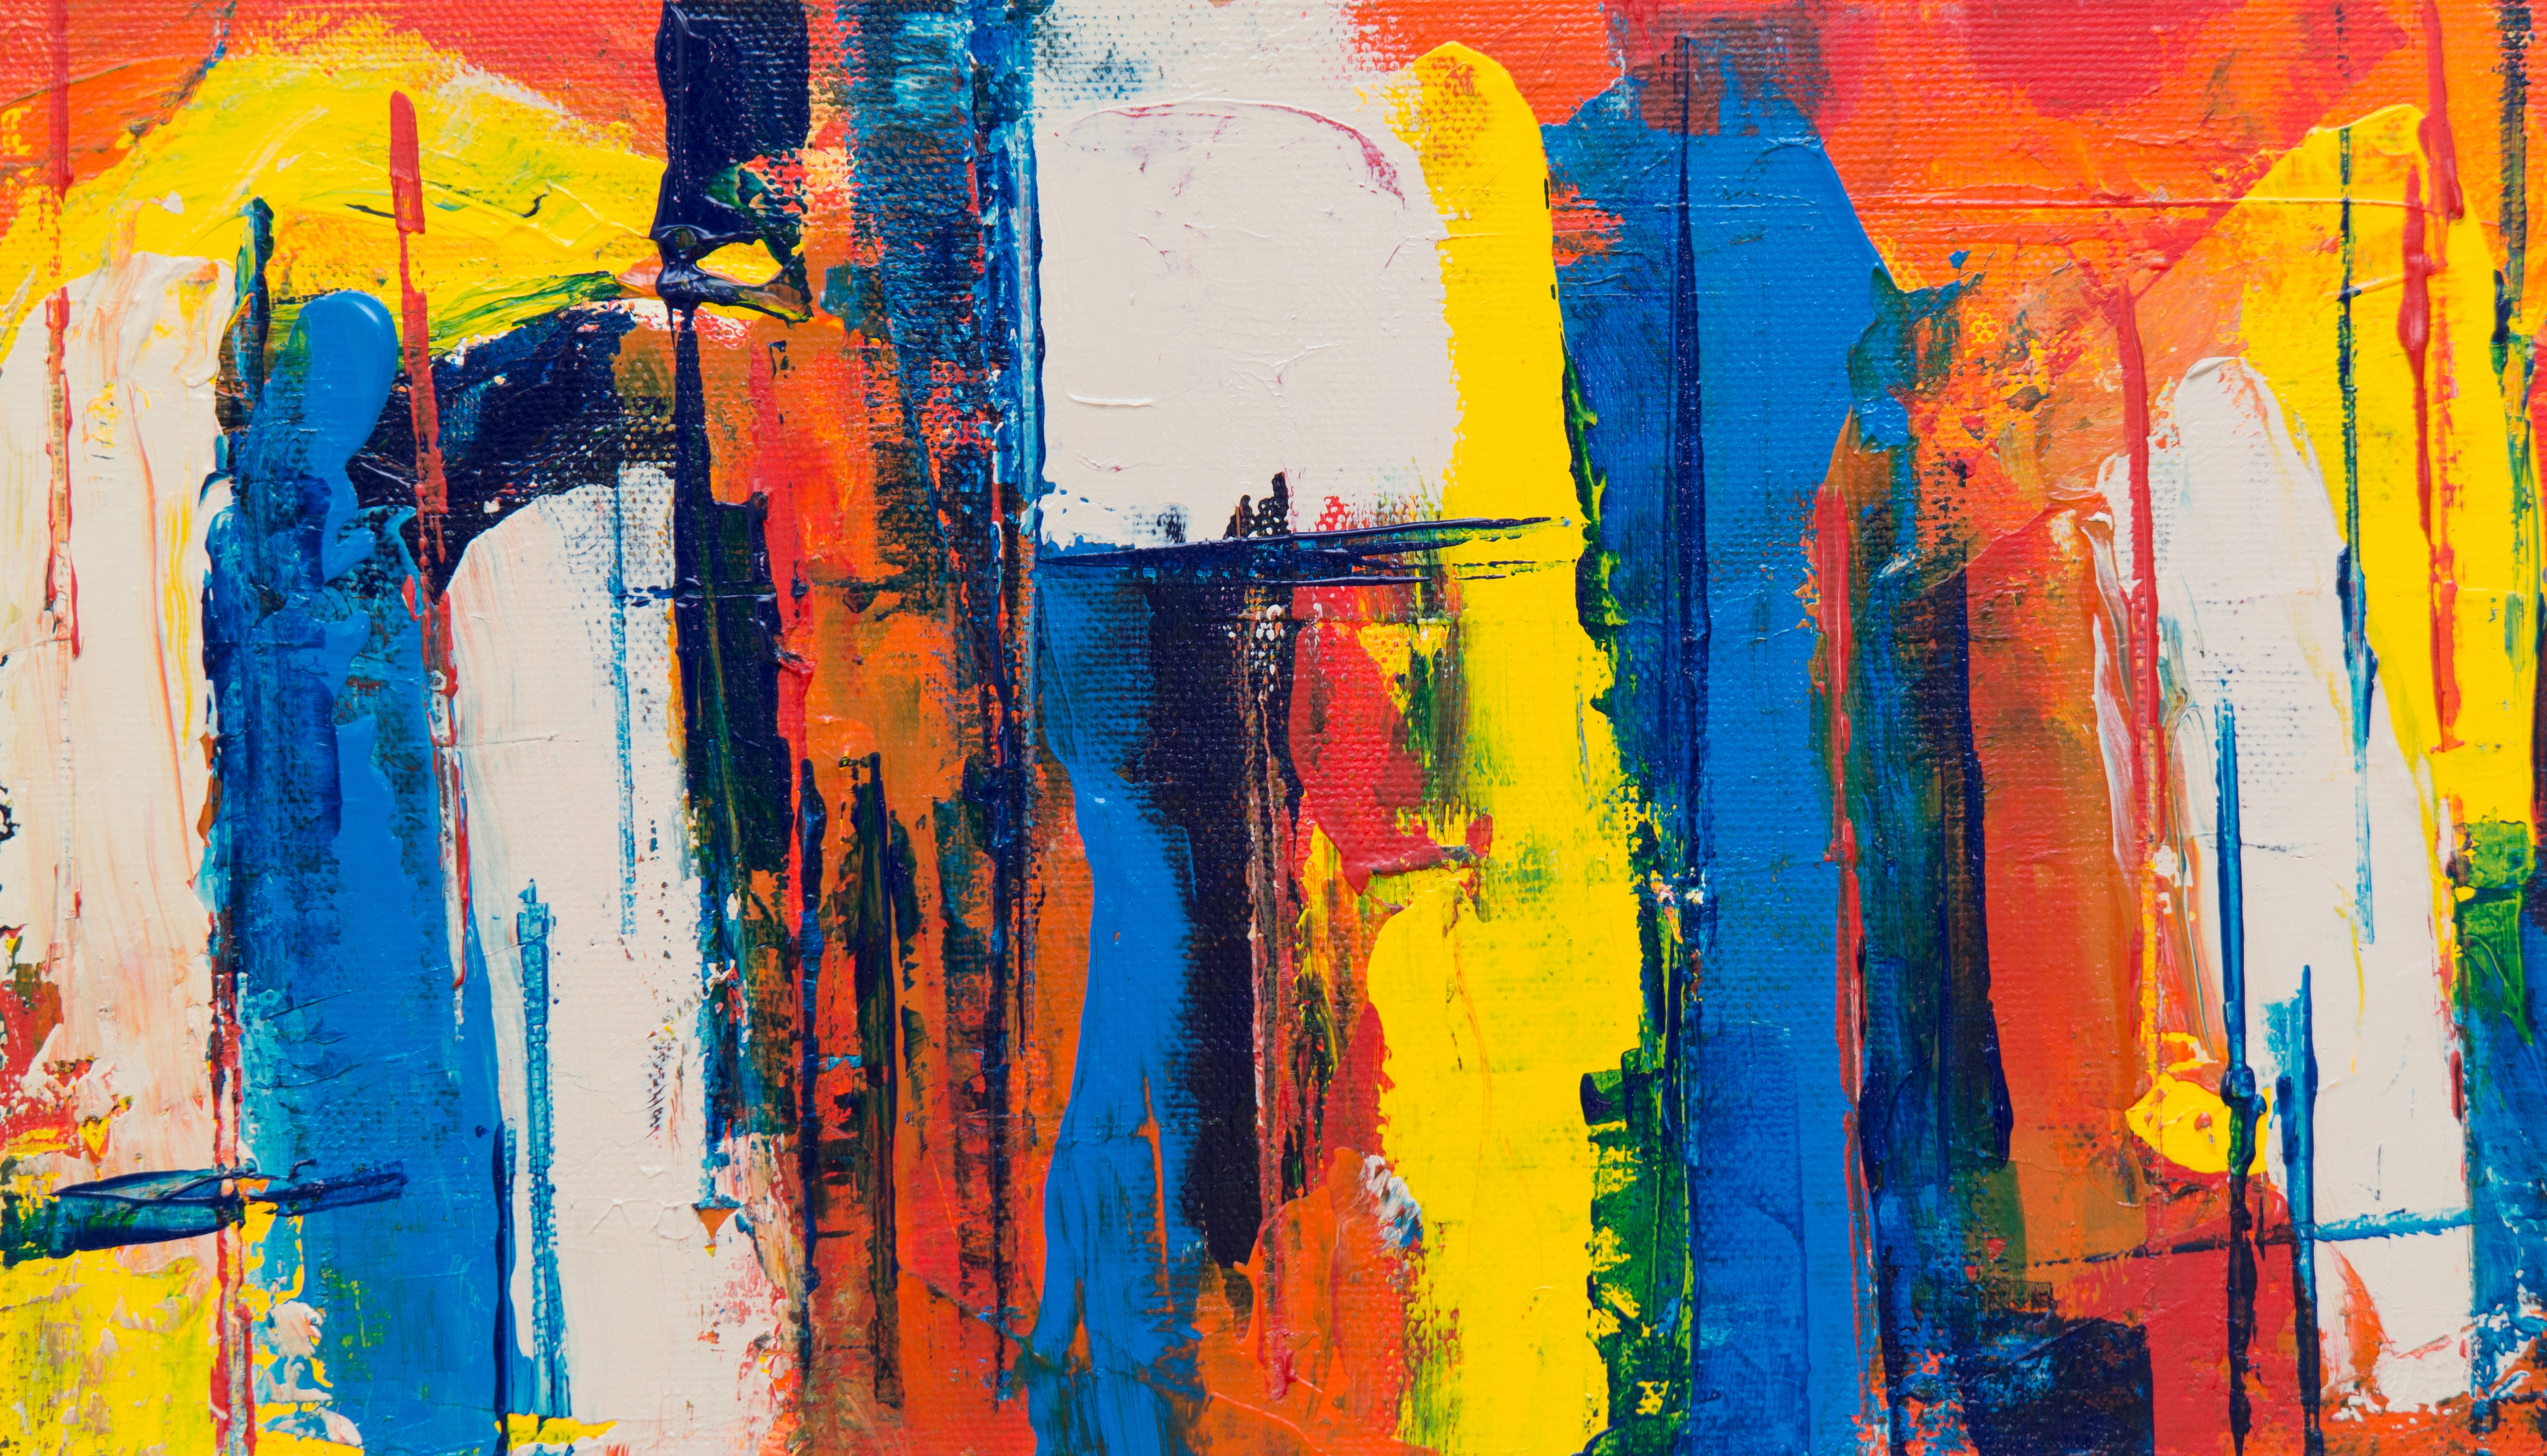
modern art, painting, art, acrylic paint, visual arts, line, paint, Colorfulness, child art, watercolor paint, artwork